Chinnor

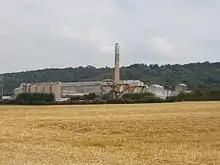
Former cement works, now demolished.

By the early part of the 13th century there was a windmill on the Chiltern escarpment at Wainhill, about east of Chinnor village. Chinnor had a watermill, but by 1279 it had been transferred to the neighbouring manor of Henton. In 1336 the Ferrers manor at Chinnor (see above) had a windmill. In 1789 a post mill was built on the west side of the village off White's Field. It was dismantled in 1965 but has since been rebuilt by Chinnor Windmill Restoration Society. It is unusual in having 3 crosstrees and 6 quarter bars.